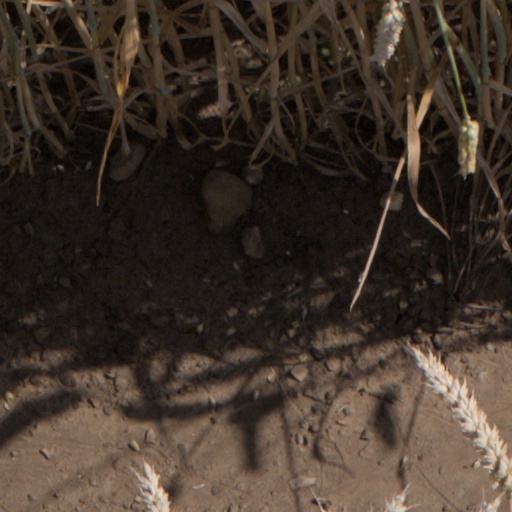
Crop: wheat